Rhode Island Route 113

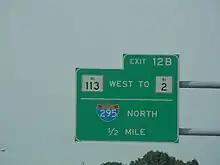
RI 113 exit along I-295 in Warwick

Route 113 begins as East Avenue at Route 2 (Bald Hill Road) in the East Natick section of Warwick, near the Rhode Island Mall. Past the mall, Route 113 crosses over the southern junction of Interstate 95 (I-95) and I-295. There is no access from Route 113 to northbound I-295. Soon after the 95/295 junction, Route 113 intersects with Route 5 (Greenwich Avenue) and continues eastward as Main Avenue. Route 113 then crosses over U.S. Route 1 (US 1) at a grade-separated intersection south of TF Green International Airport in the Greenwood neighborhood. Route 113 ends in Warwick center at Route 117 (West Shore Road).